Ahvaz Metro

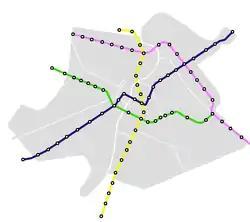

Rolling stock will be supplied by CRRC Nanjing Puzhen in cooperation with Wagon Pars.